Gershom Durgin House

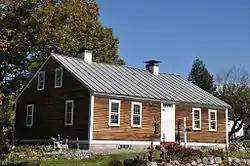

The Gershom Durgin House is a historic house at 391 Franklin Highway in Andover, New Hampshire. Probably built between 1808 and 1820, it is a well-preserved example of an early 19th-century Cape Cod style house. It was listed on the National Register of Historic Places in 2000.